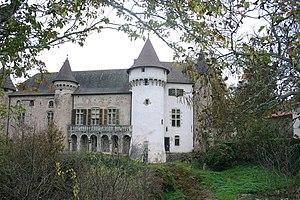
Le château d’Aulteribe est un château fort du Puy-de-Dôme en Auvergne-Rhône-Alpes, dans la commune de Sermentizon. Il est implanté sur les premiers contreforts des monts du Livradois. À l'époque romaine, la voie qui conduisait de Clermont-Ferrand à Lyon passait non loin du château.
Cet article recense une partie des monuments historiques du Puy-de-Dôme, en France.